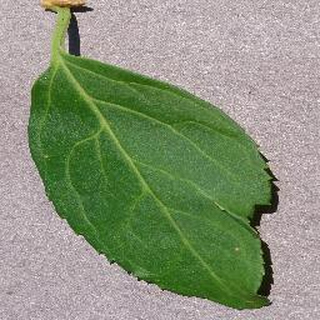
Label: healthy_cherry